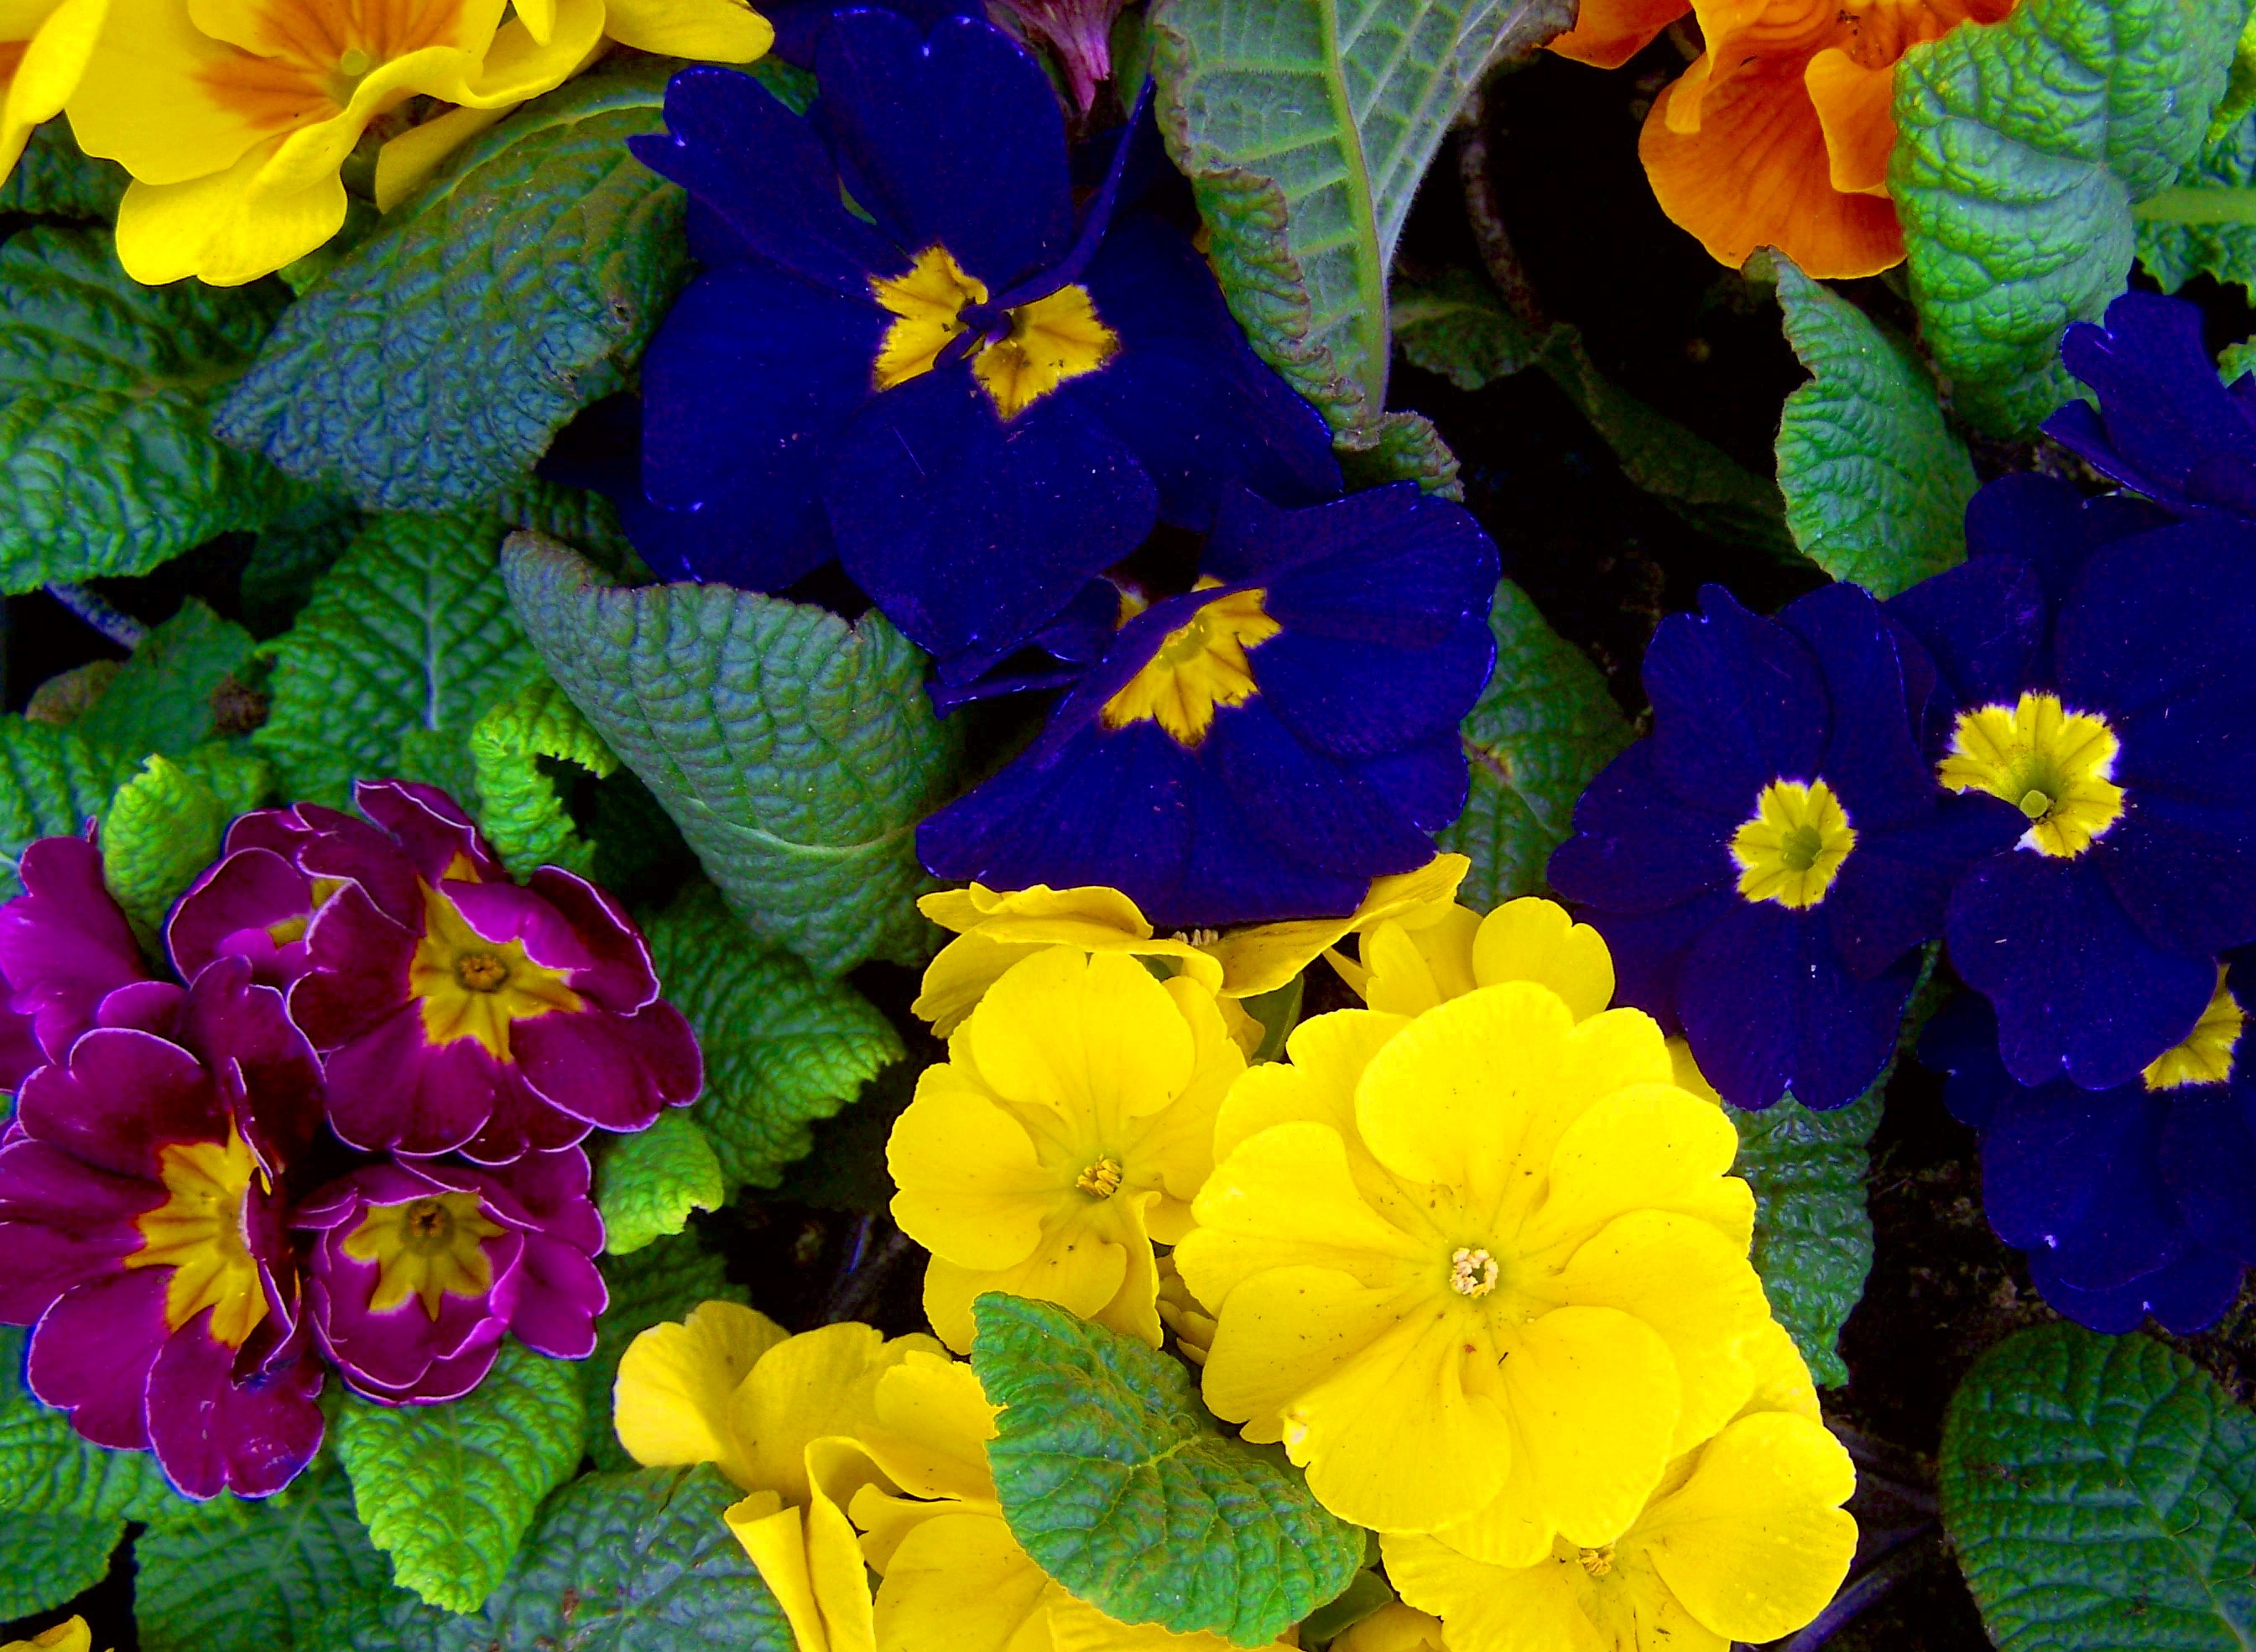
plant, flower, purple, petal, spring, botany, blue, yellow, flora, wildflower, flower garden, viola, primula, pansy, flowering plant, herbaceous plant, annual plant, land plant, violet family, colorful primroses